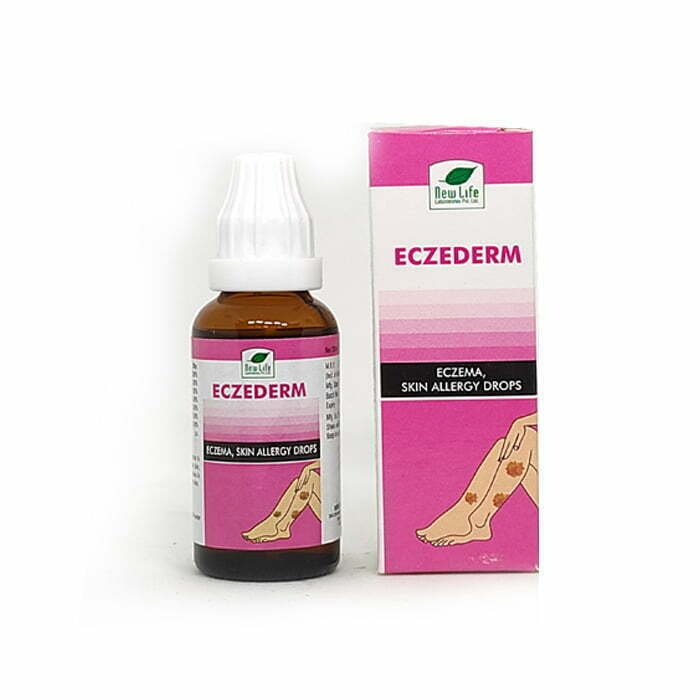
New Life Eczederm Drop - 30 ml
Description: Eczederm Drops contains alkaloids which are helpful in various skin allergies. They smoothen and refresh the skin by increasing the water retention capacity of the skin. It also aids in healing the skin lesions. Eczederm Drops is used for Dermatitis (Eczema), Dry and Weeping Eczema with Irritation and Itching on Skin, Ring Lesion Dry and Cracked Skin, Seborrhea. It Remove the Internal Causes & Relieve Acute Condition. It helps to increase reactivity of skin.
Brand: newlife
Category: Health & Beauty > Health Care > First Aid